Academic art

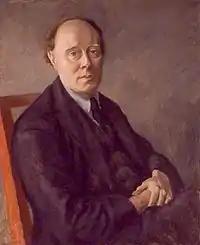
Clive Bell, of the Bloomsbury Group (pictured ), announced the "death" of art.

In Germany, the academic spirit initially encountered some resistance to its full implementation. Already at the end of the 18th century, theorists such as Baumgarten, Schiller and Kant had promoted the autonomy of Aesthetics through the concept of "art for art's sake", and had emphasized the importance of the artist's self-education, against the massification imposed by civilization and its institutions, seeing the collectivizing structure and impersonal nature of academia as a threat to their desires for creative freedom, individualistic inspiration, and absolute originality. In this vein, art criticism began to take on distinctly sociological colors.